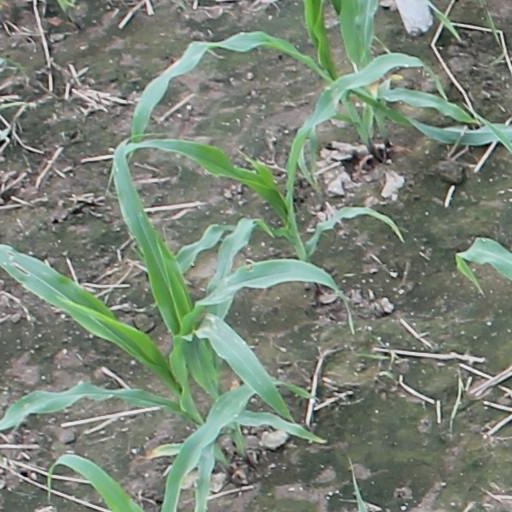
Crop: maize; corn